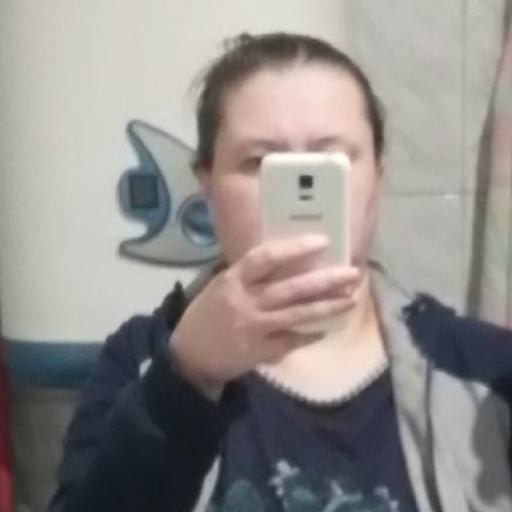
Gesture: no_gesture